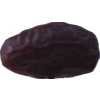
Label: dates